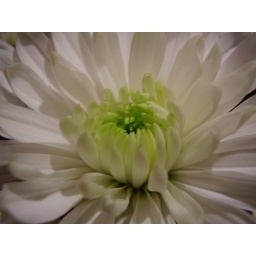
This was in a bouquet of flowers that I bought my wife for Valentine's Day.